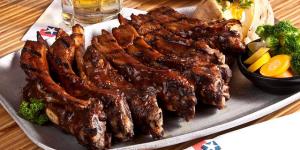
costillas carmensita